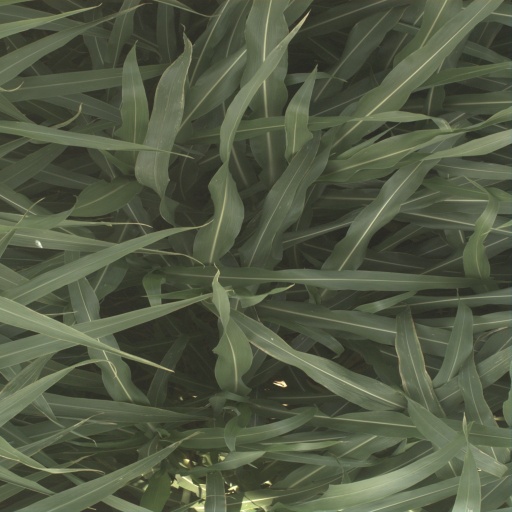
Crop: sorghum